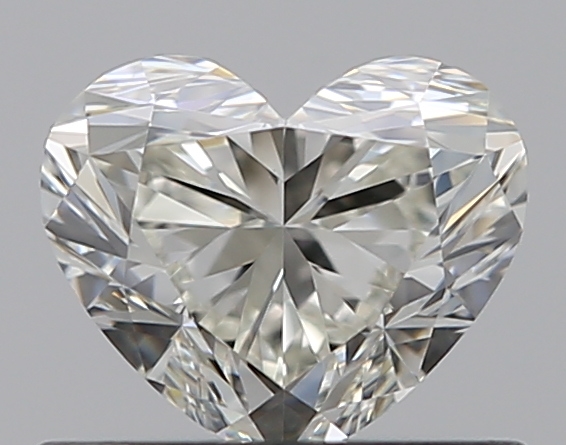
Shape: heart
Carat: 0.51
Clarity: VS1
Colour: J
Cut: EX
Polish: EX
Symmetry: EX
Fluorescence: N
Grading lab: GIA
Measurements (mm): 4.59 x 5.47 x 3.31